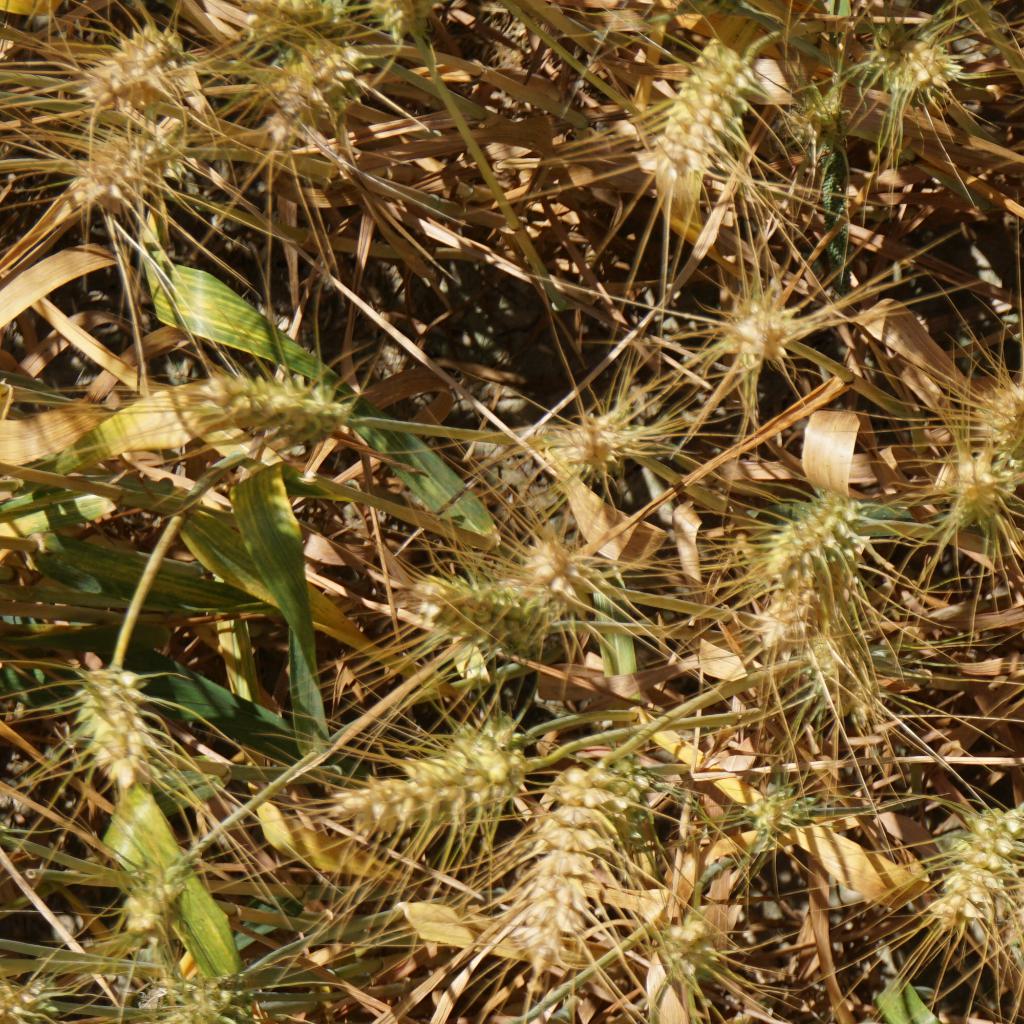
Country: France
Location: Gréoux
Wheat development stage: Filling - Ripening